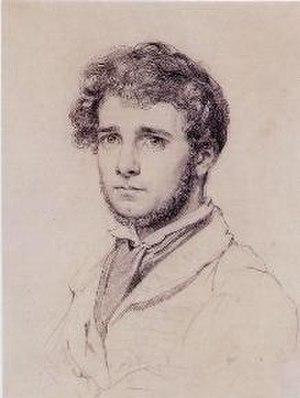
Augustin Alexandre Dumont, dit Auguste Dumont, né à Paris le 4 août 1801 et mort dans la même ville le 28 janvier 1884, est un sculpteur français.